Mask Man (TV series)

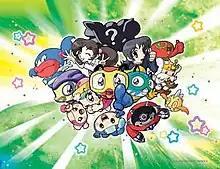
The cast of Mask Man

Mask Man is a South Korean animated cartoon series about intergalactic wrestling tournaments. It aired on KBS from July 7, 2005 to March 30, 2006, totaling 39 episodes.